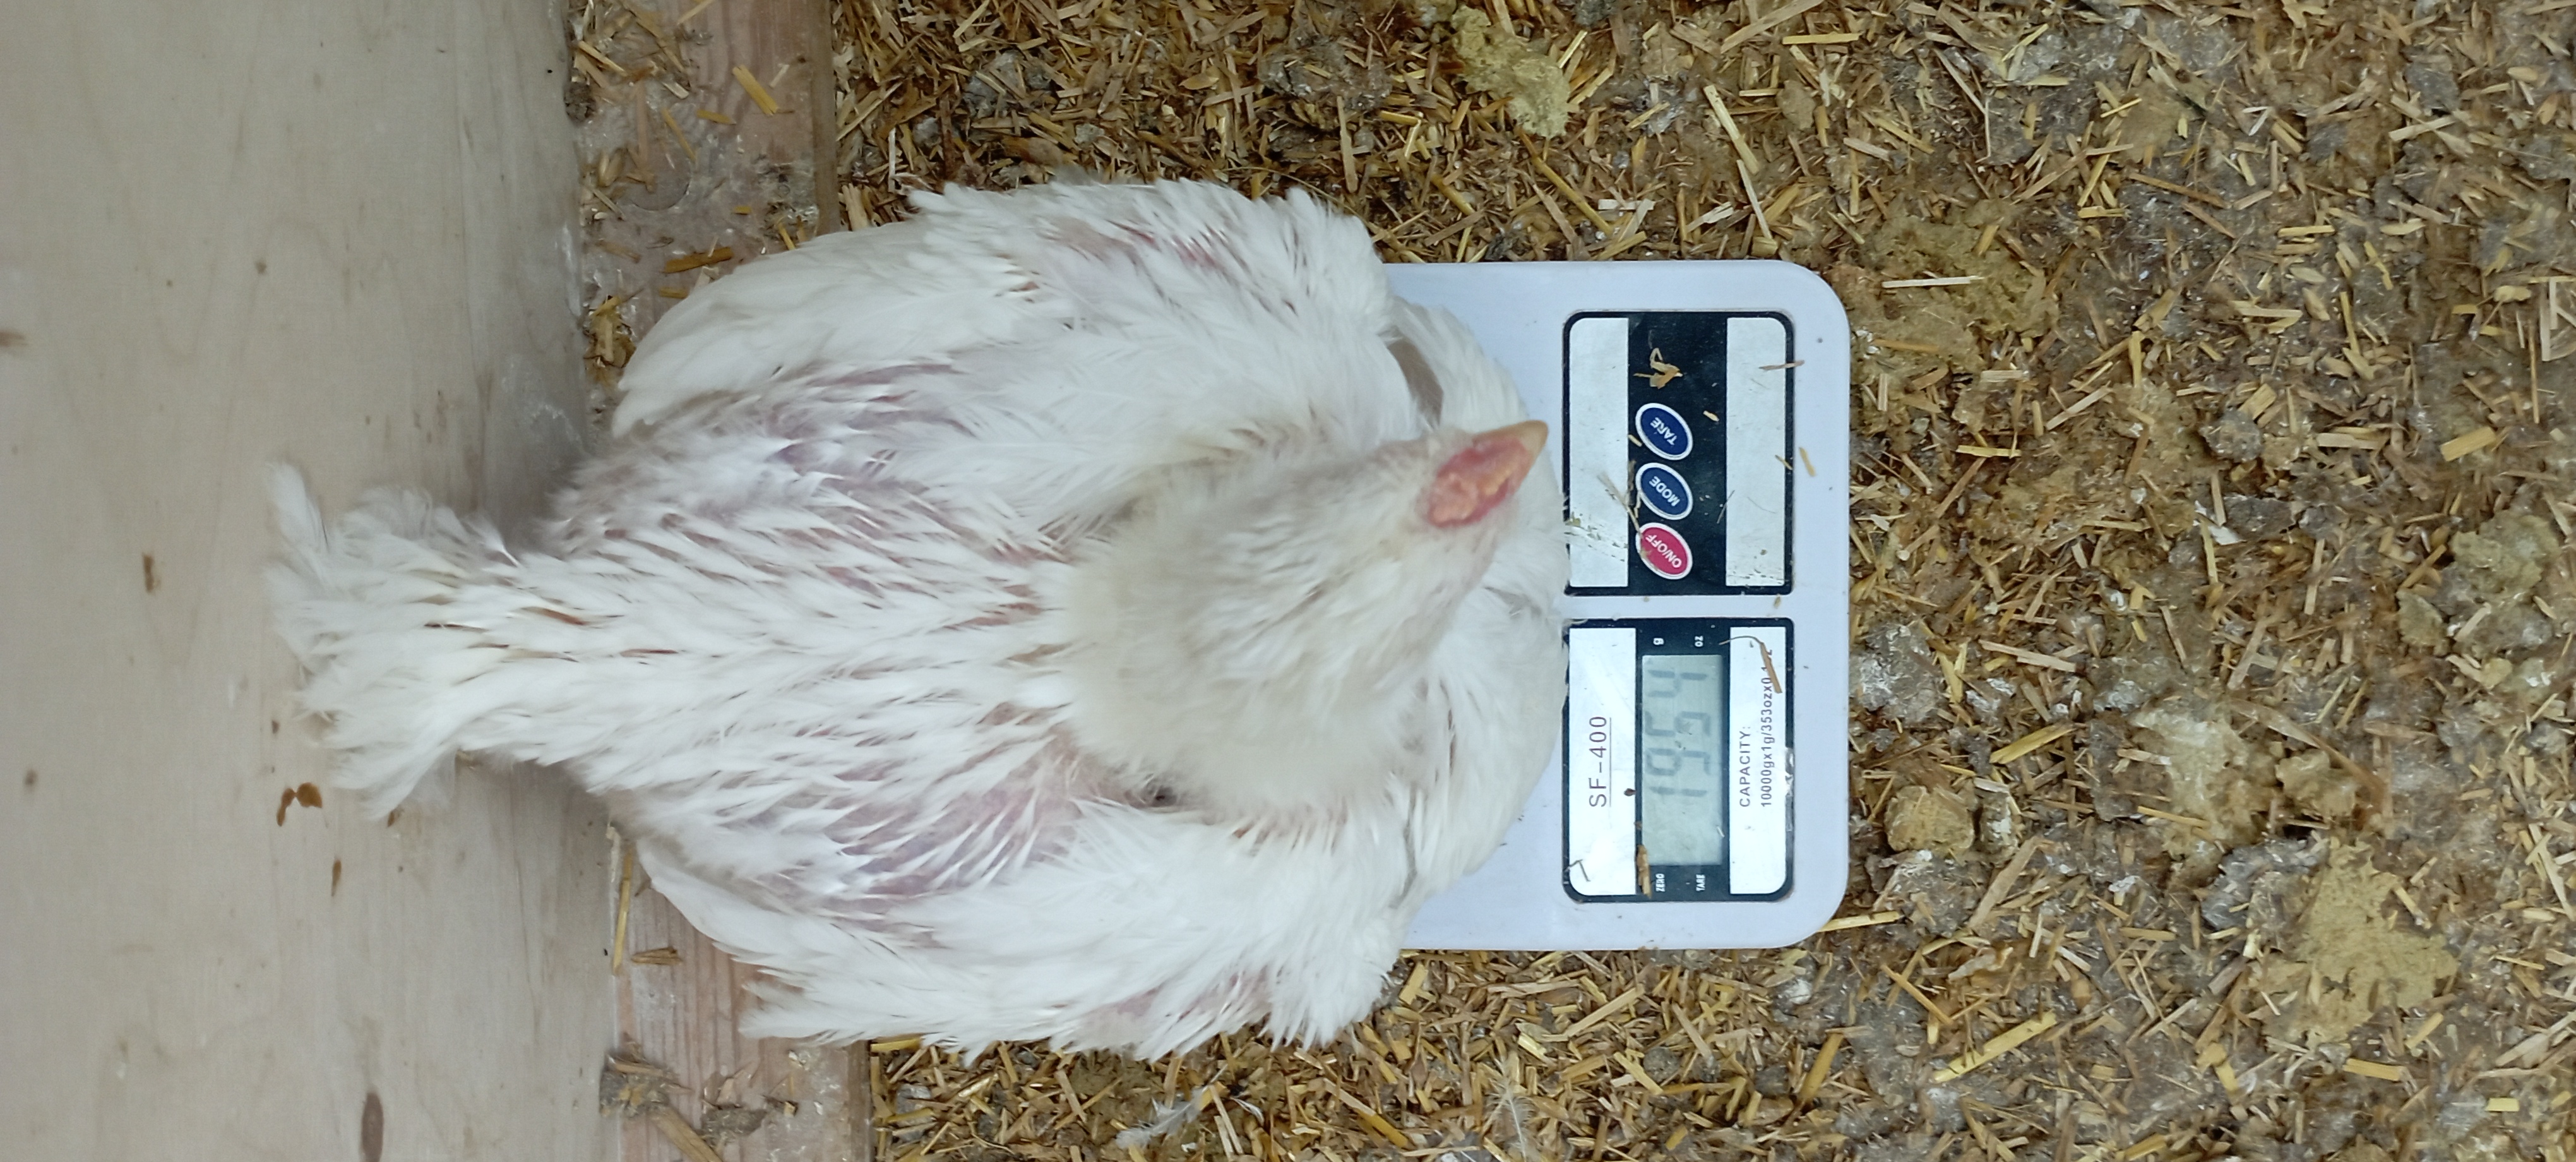
Weight: 1986 g